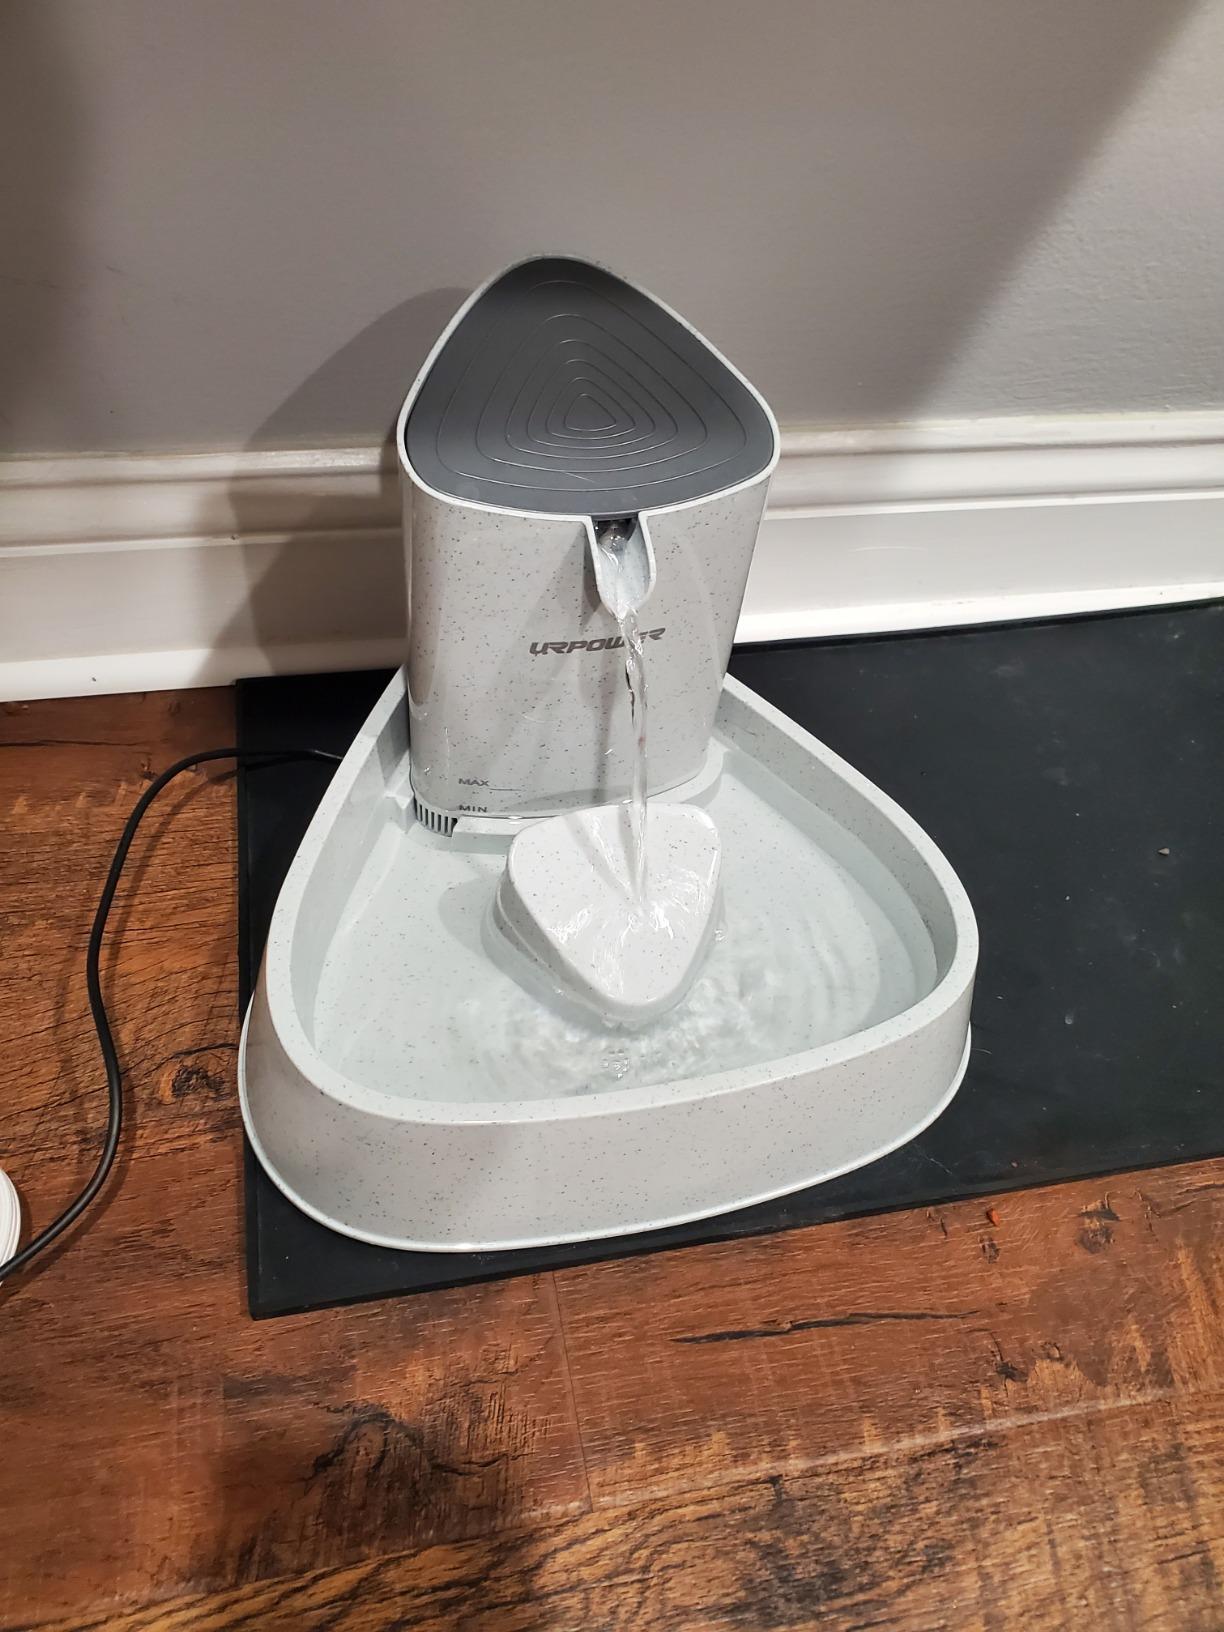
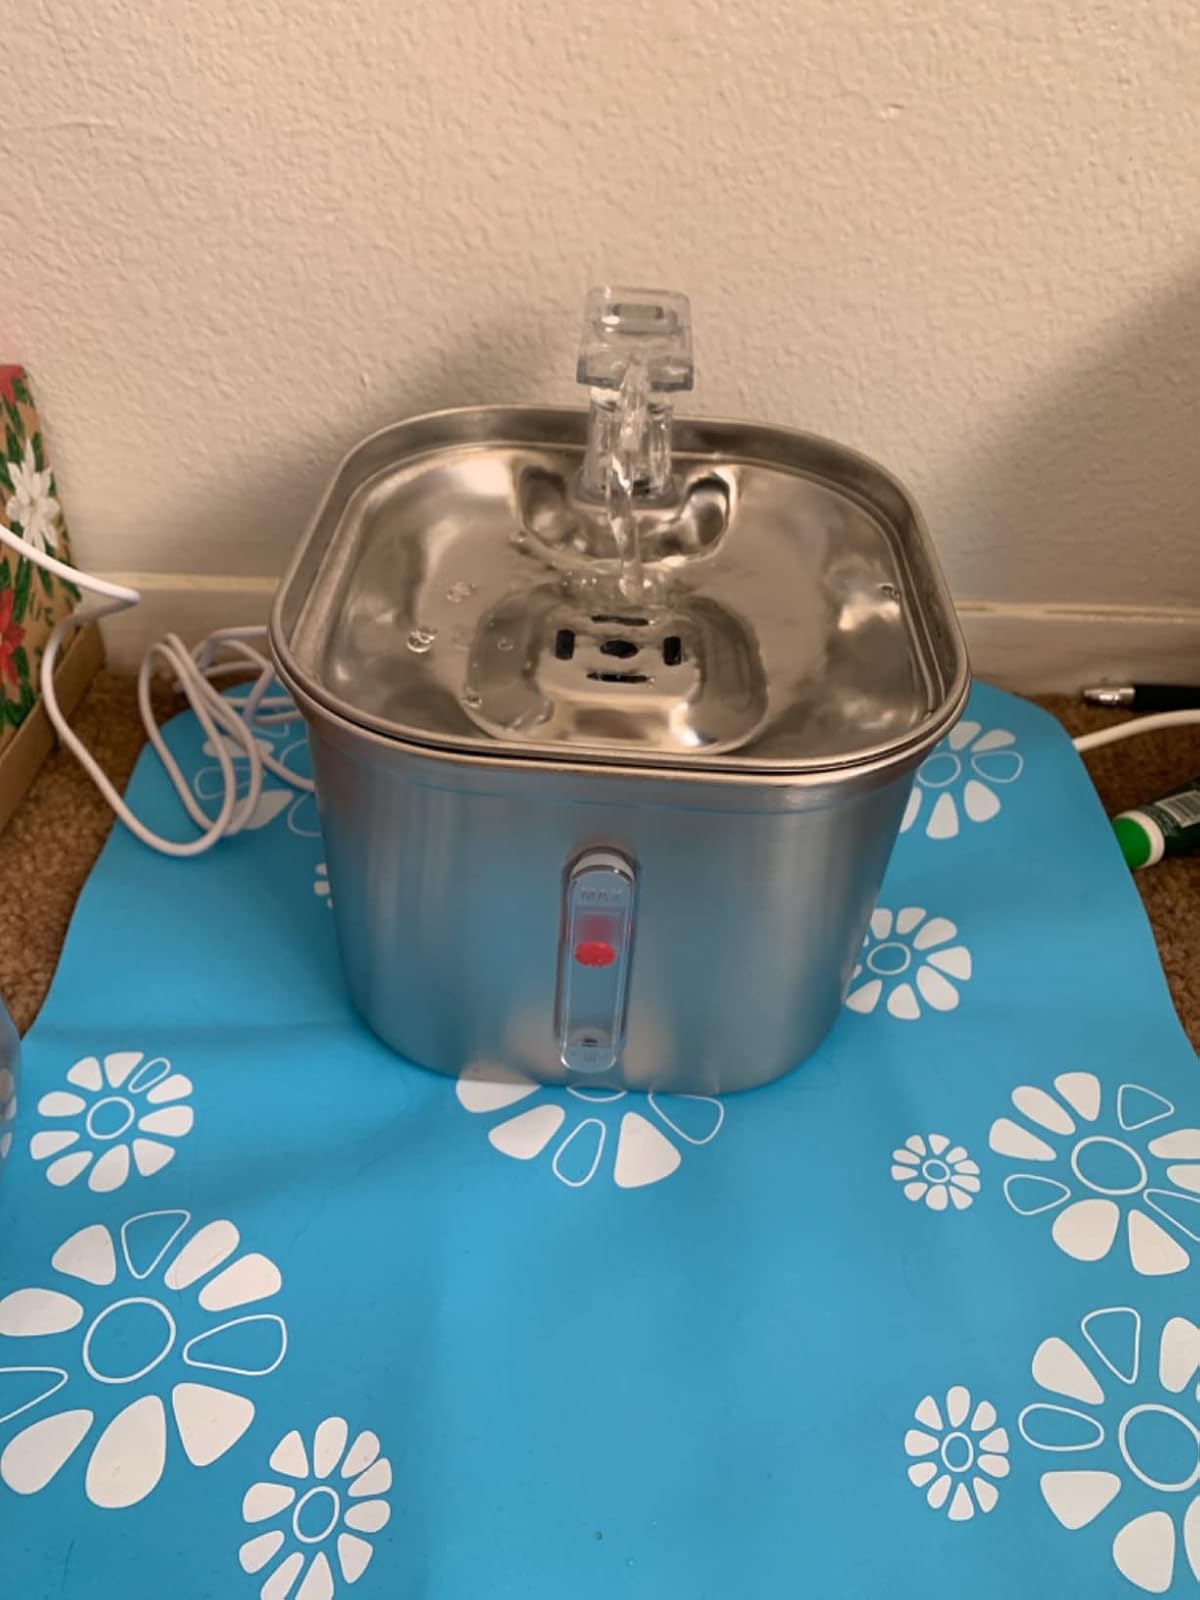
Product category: items_bowl
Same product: no